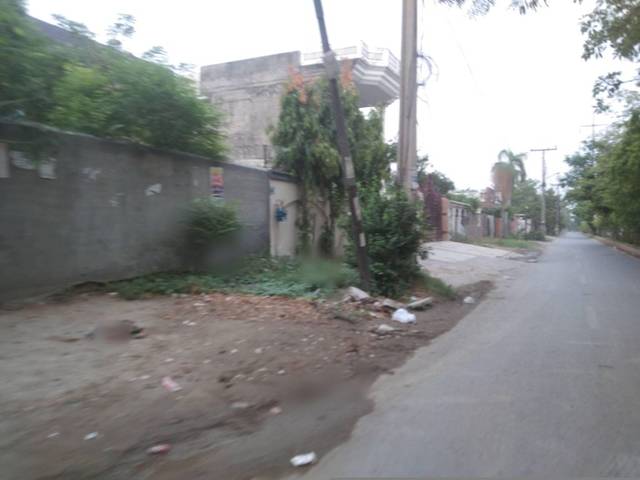
Region: Pakistan
Coordinates: 31.466, 74.293